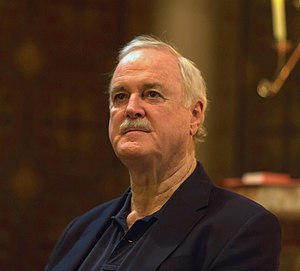
John Cleese
John Cleese i 2014
John Marwood Cleese er en engelsk skuespiller, komiker, forfatter og filmproducer. Hans komiske talent viste sig, da han var medlem af Cambridge Footlights Revue, mens han læste jura på University of Cambridge. I 1969 var han medstifter af den engelske komedietrup Monty Python. I 1969-1974 blev serien Monty Pythons Flyvende Cirkus vist på BBC og efterfulgt af fire film: And Now for Something Completely Different, Monty Python og de skøre riddere, Life of Brian og Monty Python's The Meaning of Life.